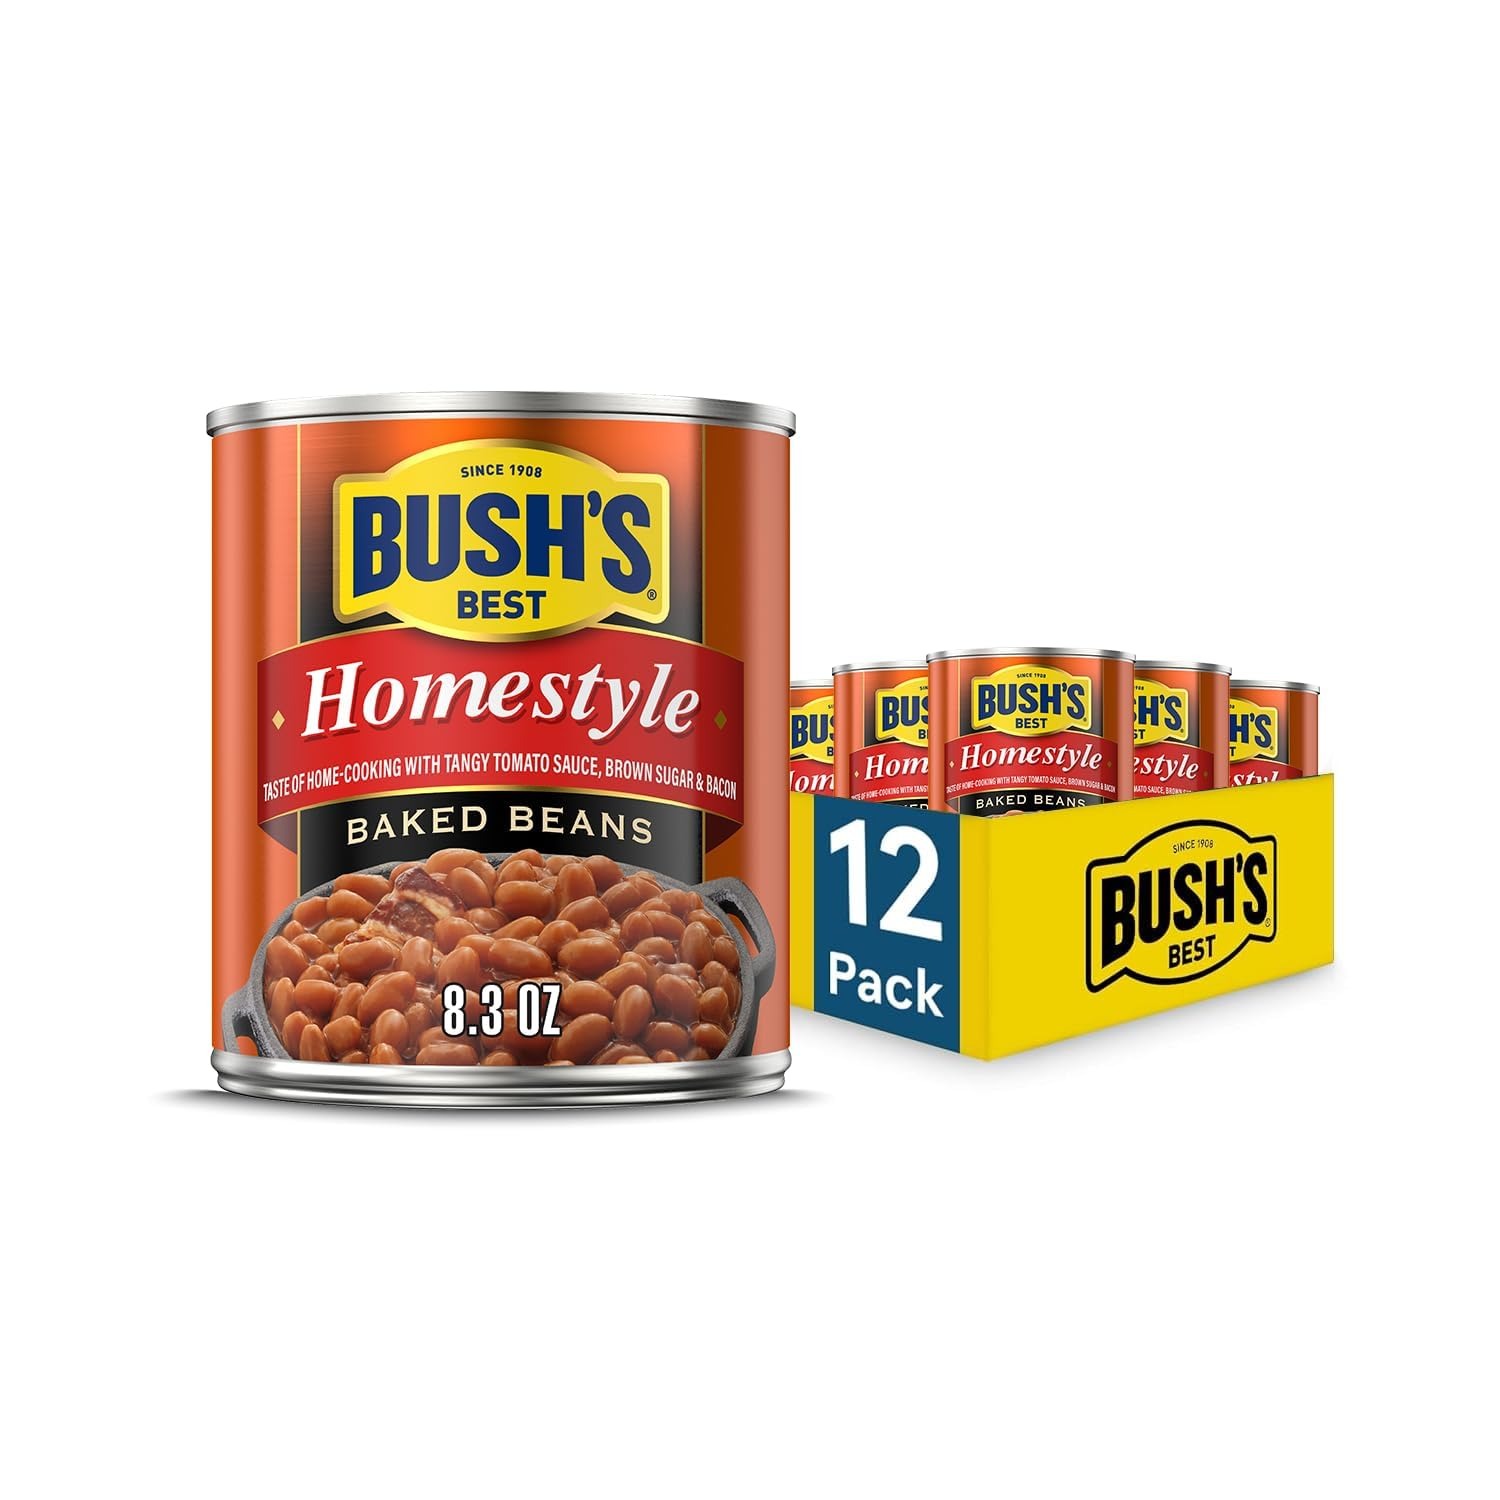
Item Name: Bush's Best Homestyle Baked Beans, 8.3 oz. (Case of 12)
Bullet Point 1: Seasoned with bacon and brown sugar
Bullet Point 2: Slow-cooked navy beans with a signature blend of spices
Bullet Point 3: Gluten-free and cholesterol-free
Bullet Point 4: 7g of protein and 4g of fiber per serving
Bullet Point 5: Available in 8.3 oz, 16 oz, 28 oz, 55 oz, or 117 oz sizes
Product Description: Experience homemade taste with Bush's Best Original Baked Beans. Bush's Best beans are juicy and flavorful, crafted with secret family recipes for the ultimate flavor. These fat free beans, seasoned with bacon and brown sugar, plus a savory blend of spices, have a rich sweet, savory flavor that has been popular for generations. They are packed with goodness, including 6g of protein and 5g of fiber, and are also high in calcium and iron. Bush's Best beans, 8.3 oz, are also 98 percent fat free. They're fantastic additions to almost any barbecue, adding just the right amount of sweetness alongside smoked meats. The beans can also be added to chili recipes, balancing heat with a little sweet, for added versatility. Each can has a pull-top lid for easy, safe opening.
Value: 96.0
Unit: Ounce

Price: 9.59